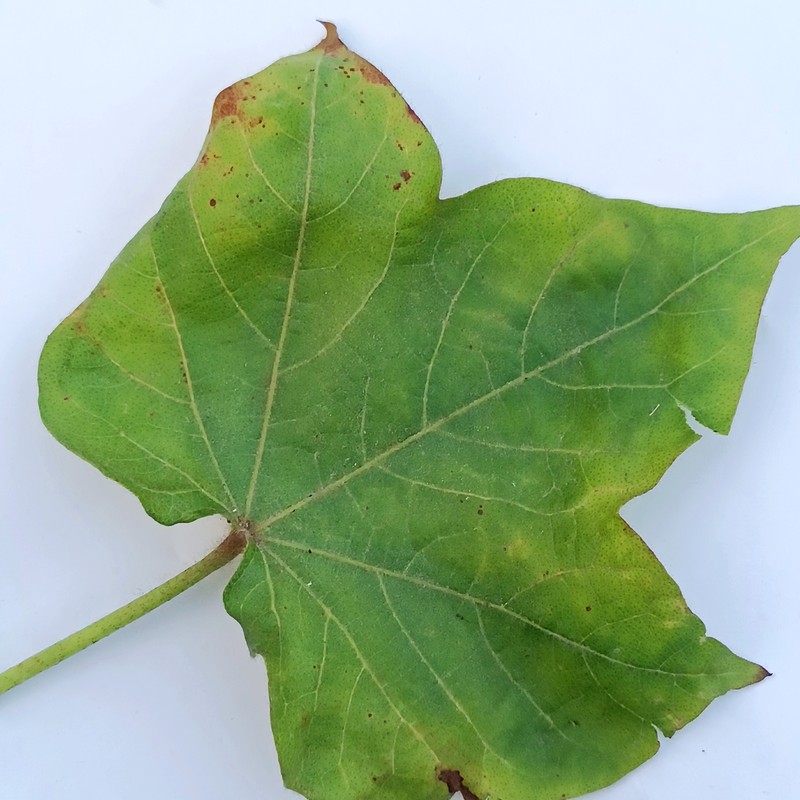
Label: Leaf Hopper Jassids